Smithsonian Tropical Research Institute

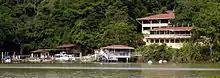
Barro Colorado Research Station

Smithsonian scientists first came to Panama during the construction of the Panama Canal from 1904 to 1914.